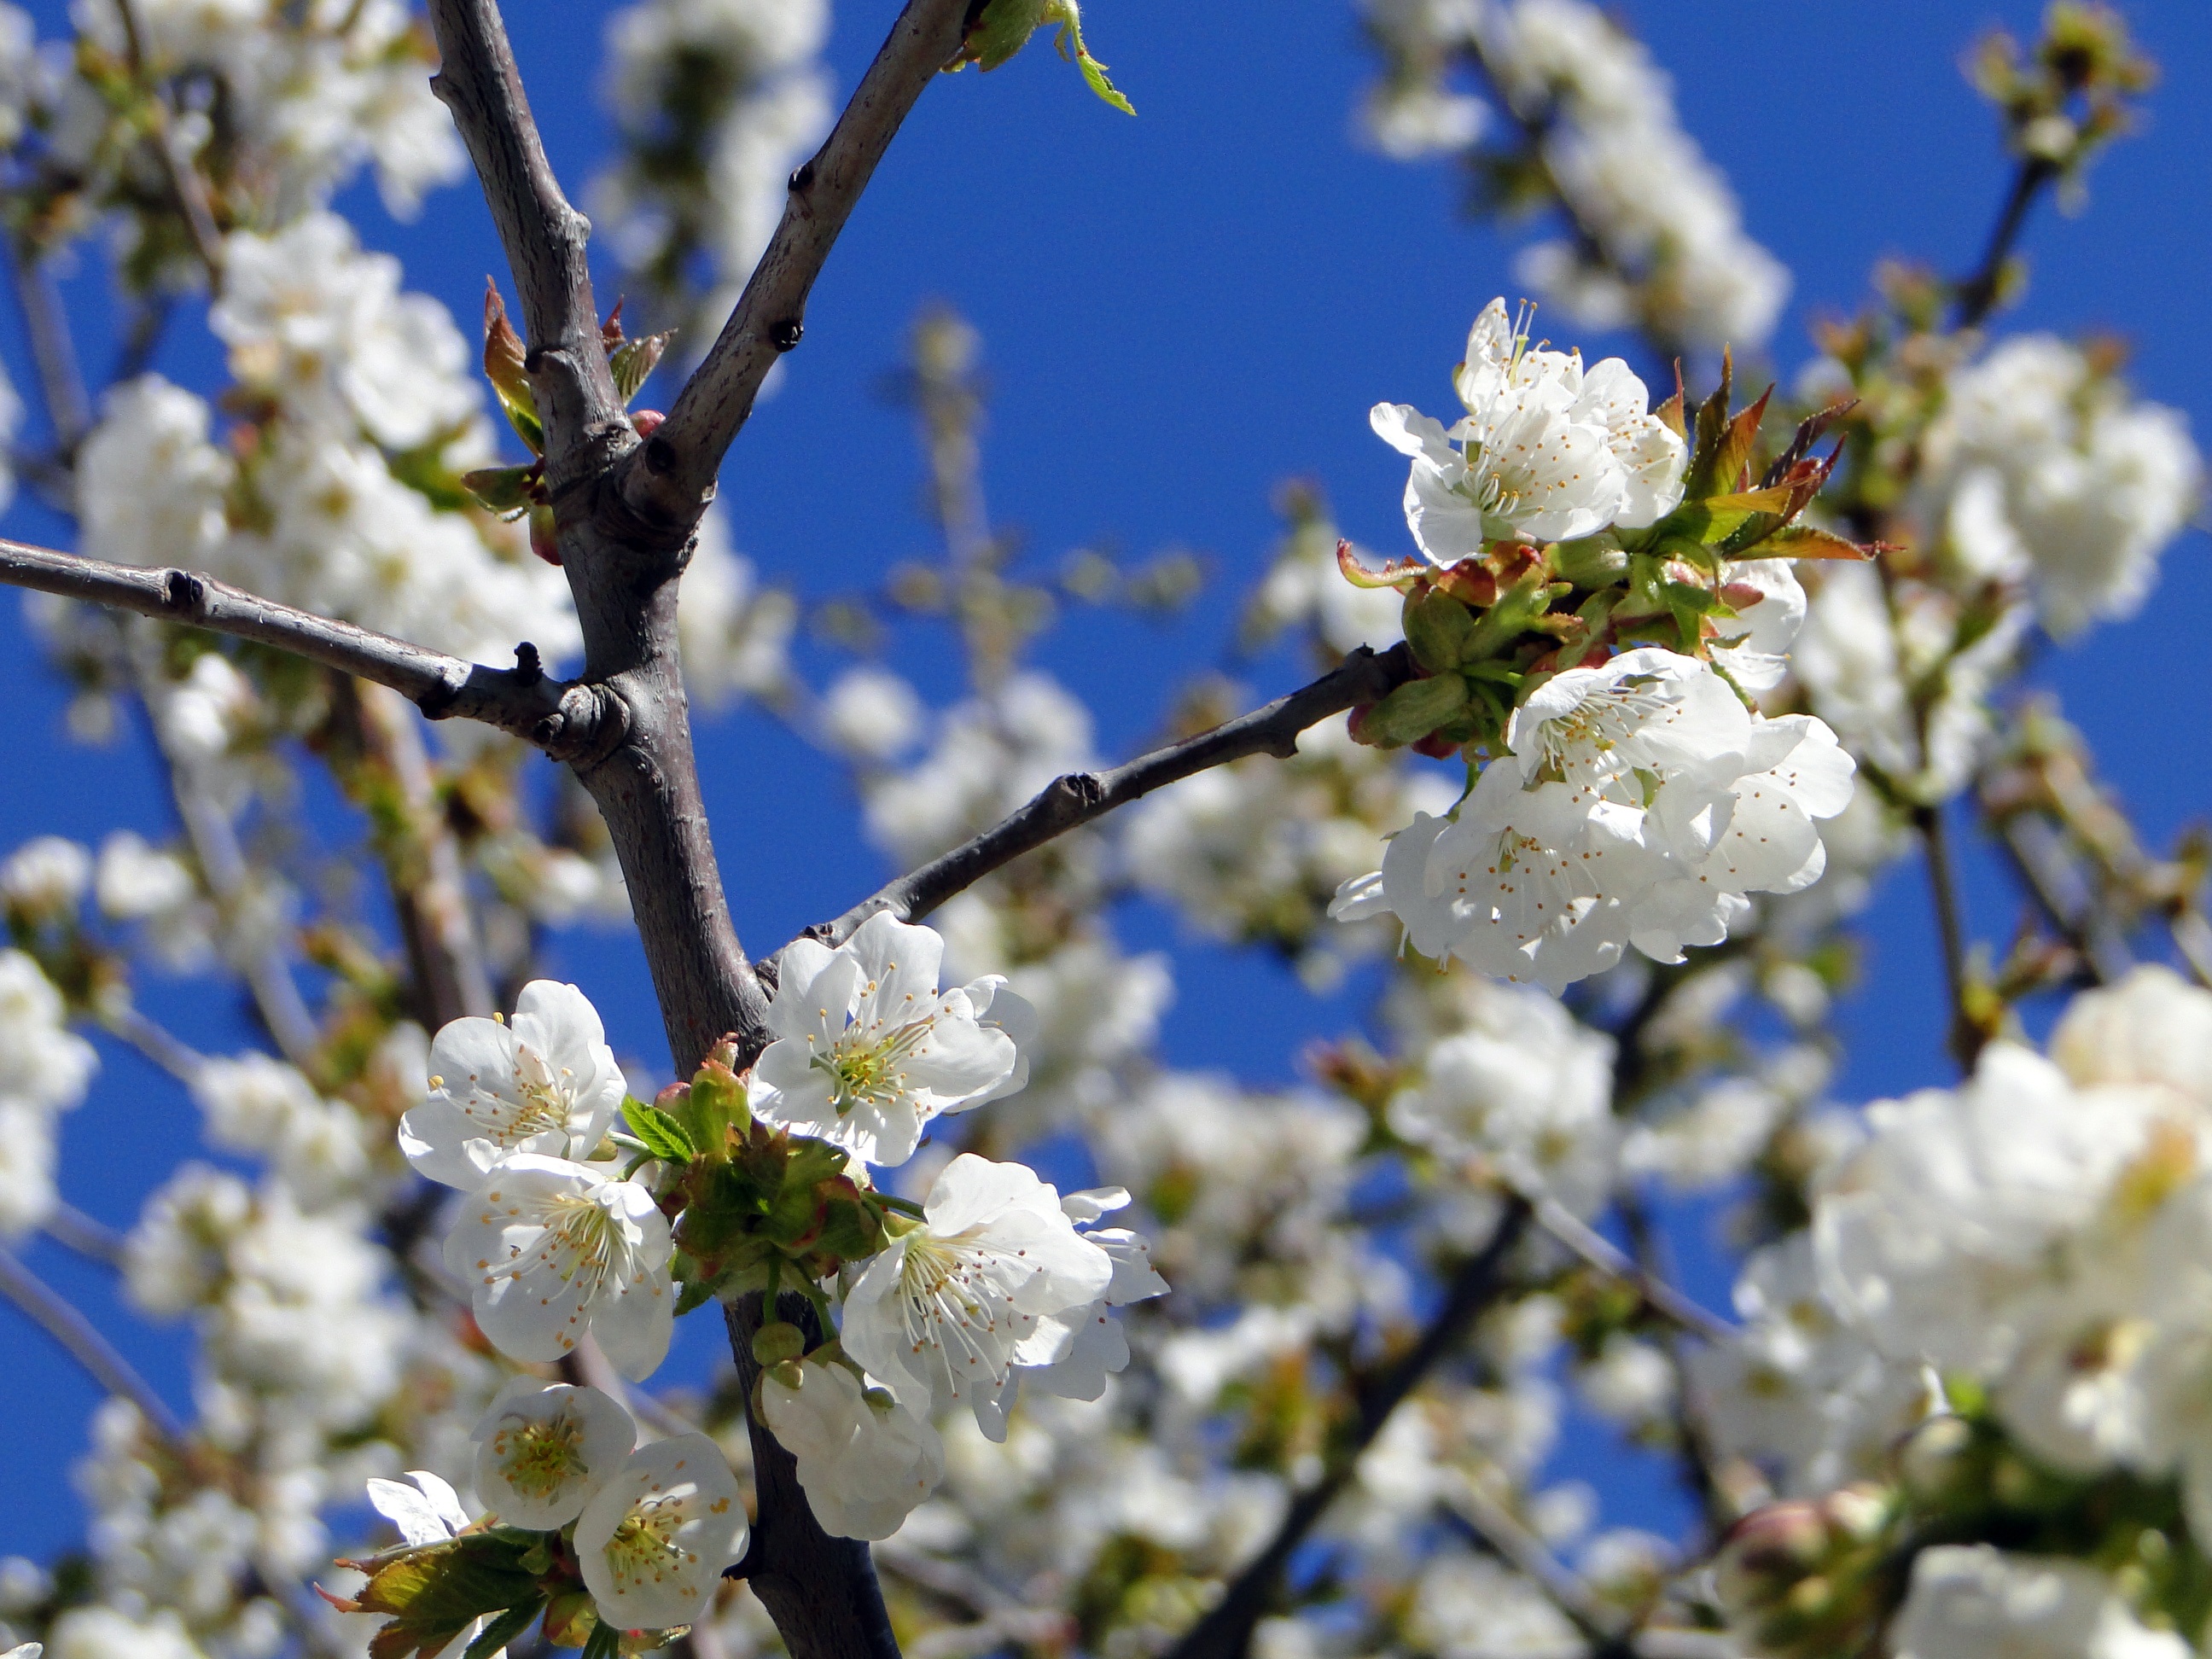
tree, nature, branch, blossom, plant, white, fruit, flower, bloom, food, spring, produce, pink, flora, cherry blossom, flowers, shrub, cherry, macro photography, white blossom, prunus spinosa, flowering plant, rose family, land plant